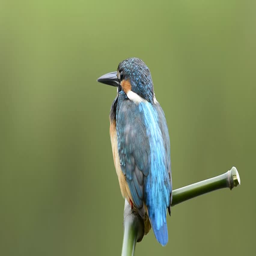
fascinated blue bird , biological species calmly perching on the perch in low lighting morning